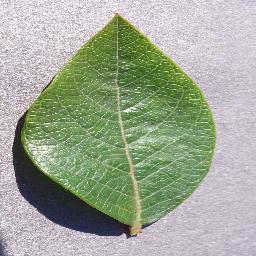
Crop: blueberry
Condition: healthy